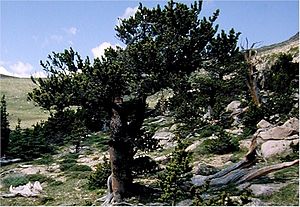
Børstekoglefyr
Pinus aristata
Børstekoglefyr er et langtlevende fyrretræ, der findes i de højere bjerge i det vestlige USA. Et medlem af denne art er med 5066 år den ældste kendte levende ikke-klonede organisme på Jorden. I 1987 blev børstekoglefyrren udpeget som et af Nevadas stats-træer.